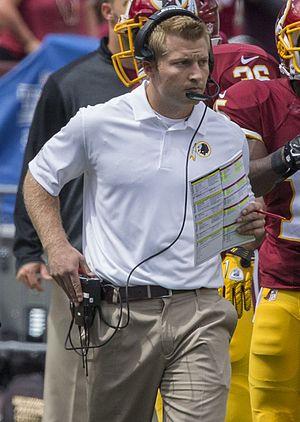
Sean McVay, né le 24 janvier 1986 à Dayton dans l'Ohio, est un américain, entraîneur de football américain. Il est actuellement entraîneur principal de la franchise des Rams de Los Angeles évoluant au sein de la National Football League.